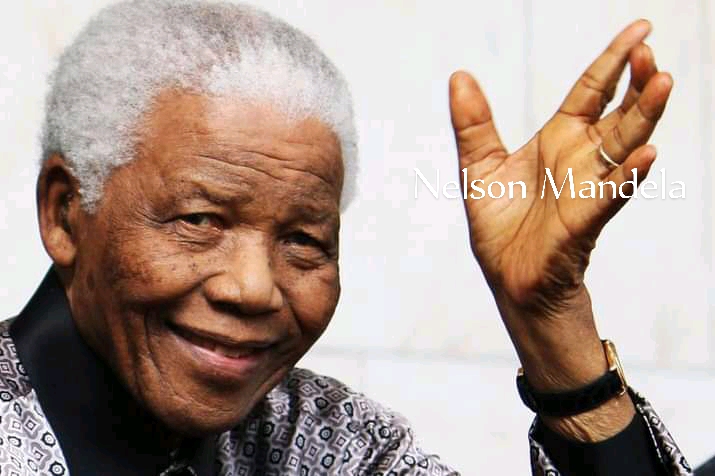
Nataal bi ngeen ma yónnee nii nataalub Nelson Màndela moo ci nekk mu yékkati ab loxoom tàllal ko.